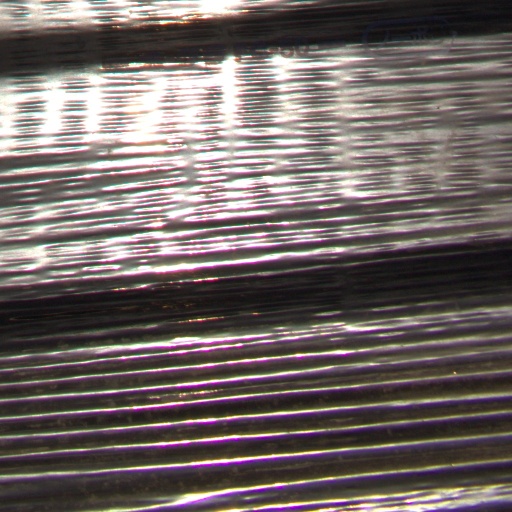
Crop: Jerusalem artichoke